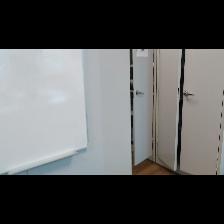
Label: NonHuman